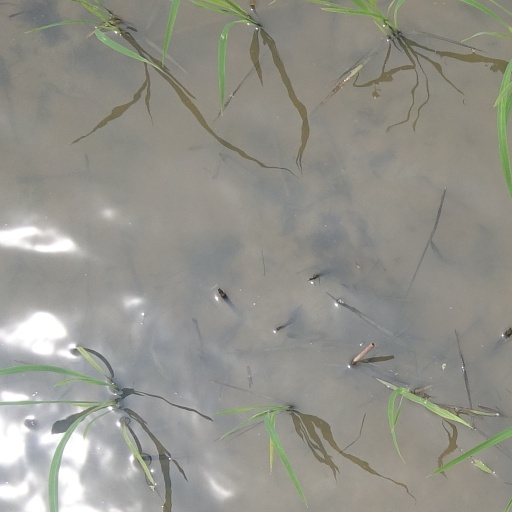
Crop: rice